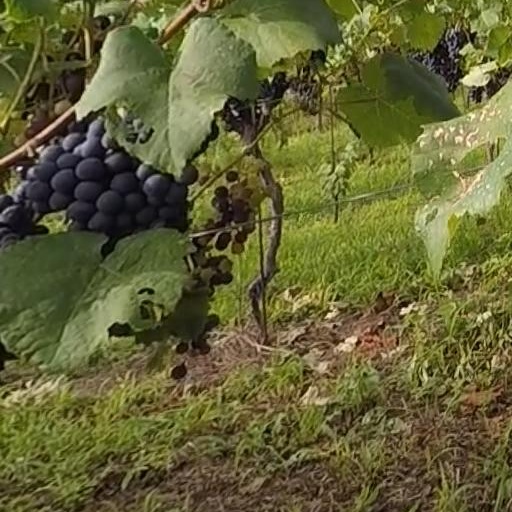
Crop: grape